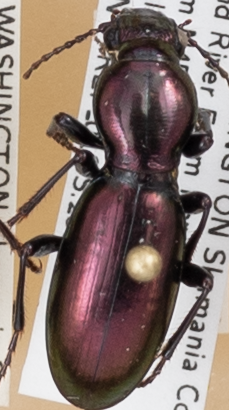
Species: Zacotus matthewsii
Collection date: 2018-07-03
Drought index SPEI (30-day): -1.45
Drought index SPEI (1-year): -0.32
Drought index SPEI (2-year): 0.71